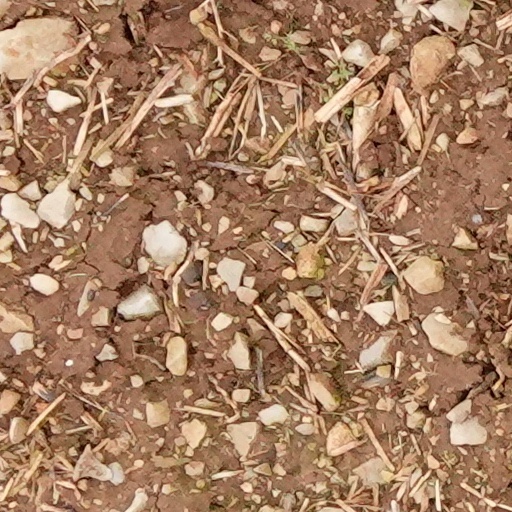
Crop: wheat